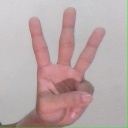
अक्षर: व